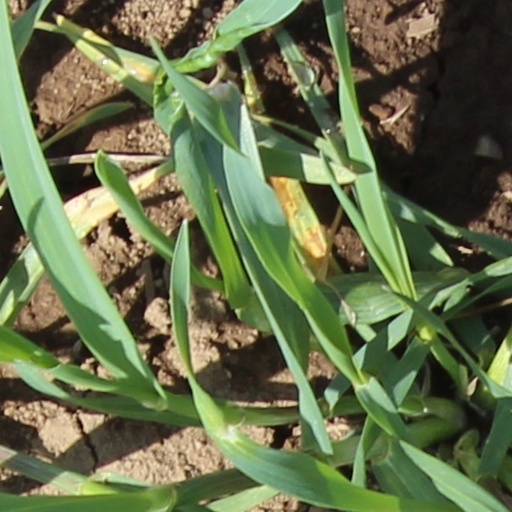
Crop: wheat